Margaret the First

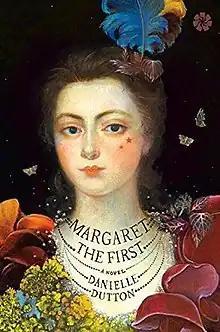
First edition

Margaret the First is a fictional, historical biography written by Danielle Dutton, first published in 2016 by Catapult then by Scribe Publications later that year. Based on the historical figure of Margaret Cavendish, Duchess of Newcastle-upon-Tyne, Dutton weaves an imaginative story about the duchess's extraordinary life.